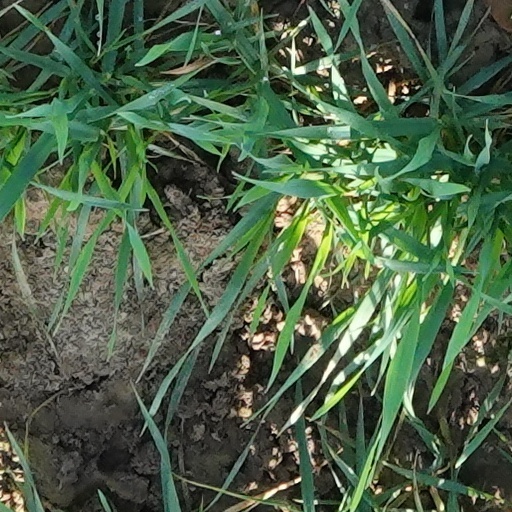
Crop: wheat